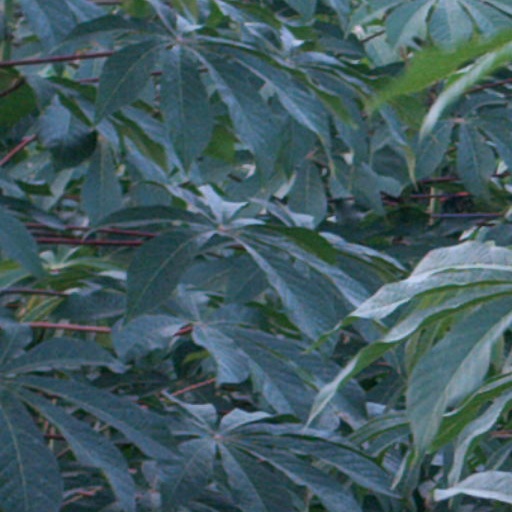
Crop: cassava